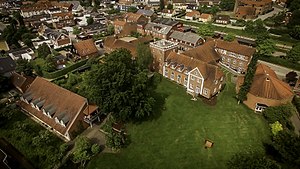
Ry Højskole / Rammer
Ry Højskole i fugleperspektiv
Ry Højskole i maj 2016 med stationen og Ry by i baggrunden
Ry Højskole er en almen grundtvigsk højskole grundlagt i 1892. Skolen tilbyder korte kurser, primært om sommeren, og har ellers lange kurser efterår og forår. Fagene der udbydes er bl.a. Teater og drama; Musik; Friluftsliv; Journalistik og Skriveværksted, Horisont og Kunst og form.